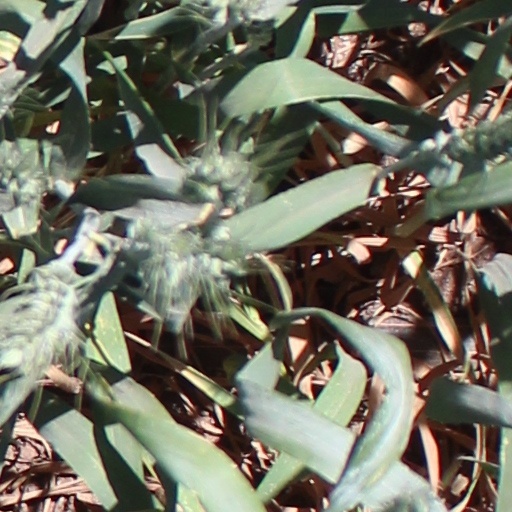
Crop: wheat